Tripartite Accord (1988)

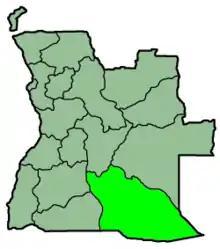
Angola's Cuando Cubango province

In 1981 Chester Crocker, U.S. assistant secretary of state for African affairs for newly elected United States President Ronald Reagan, had developed a linkage policy. It tied apartheid South Africa's agreement to relinquish control of Namibia, in line with United Nations Security Council Resolution 435, and to retreat from Angola, to Cuba's withdrawing its troops from Angola. On 10 September 1986 Cuban president Fidel Castro accepted Crocker's proposal in principle. The South African government also accepted the principle of linkage; it proposed the concept at the UN 7th Plenary Meeting on 20 September 1986 (the Question of Namibia).